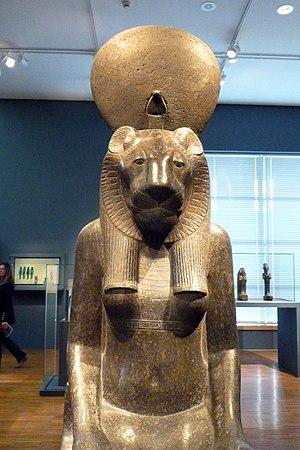
Déesse Sekhmet durant le règne d'Amenhotep III (1391-1353 av. JC). Statue en granite remployée par Chéchong Ier (943-922 av. JC). Site du temple de Mout à Karnak (collection musée du Louvre) - Servir les dieux d'Égypte du 25 octobre 2018 au 27 janvier 2019 - Musée de Grenoble.
Sekhmet la puissante est une déesse de la mythologie égyptienne. Elle est représentée par une femme à tête de lionne portant d'abord l'uraeus, puis, par la suite, le disque solaire ; de sa bouche de lionne sortent les vents du désert.
Le musée de Grenoble, appelé musée de Peinture et de Sculpture de Grenoble jusque dans les années 1980, a été créé le 16 février 1798 par le professeur de dessin Louis-Joseph Jay. Principal musée d'art et d'antiquités de la ville de Grenoble, il est situé place Lavalette, à l'emplacement d'un ancien couvent des Franciscains édifié en 1218 et dont le site deviendra militaire à la fin du XVIᵉ siècle. Il fait partie des premiers musées d'art français et conserve l'une des plus belles collections d'art ancien.